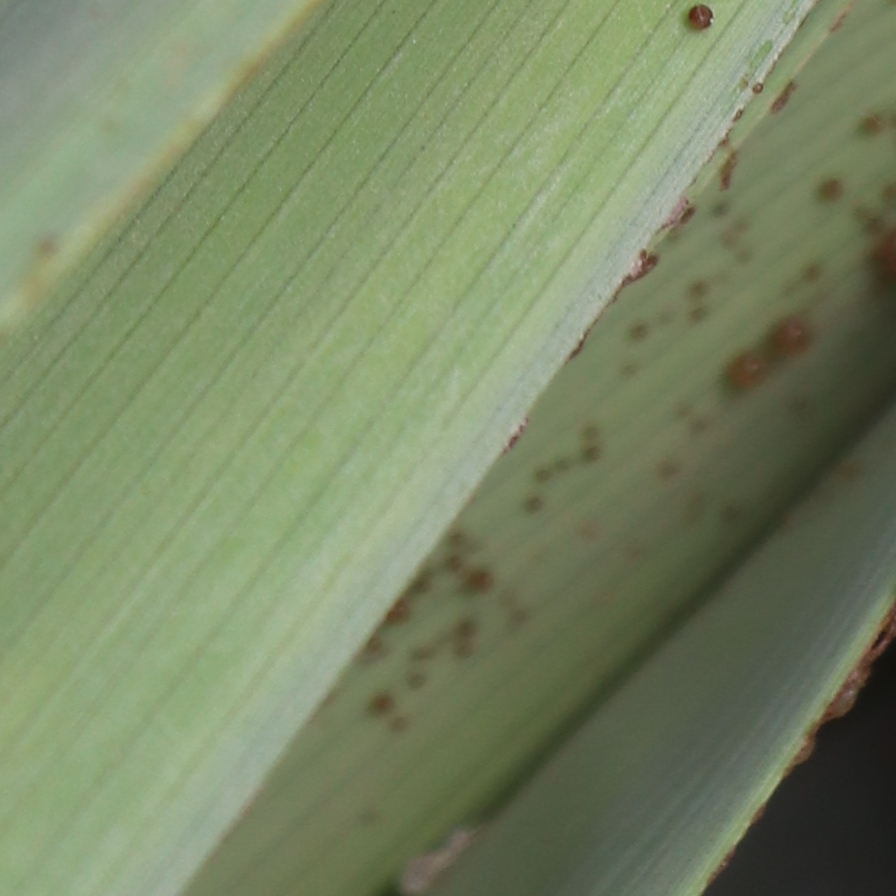
Label: Honey